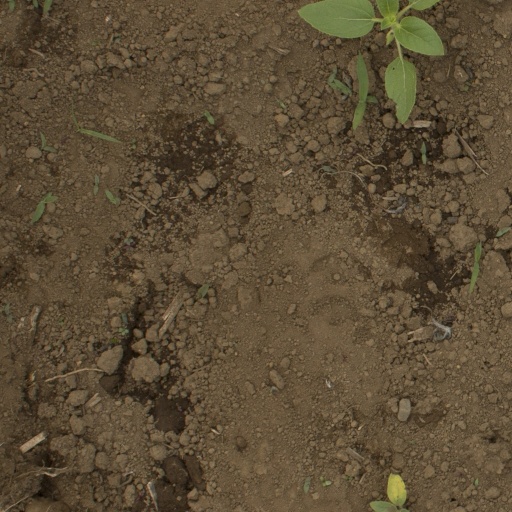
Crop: Jerusalem artichoke